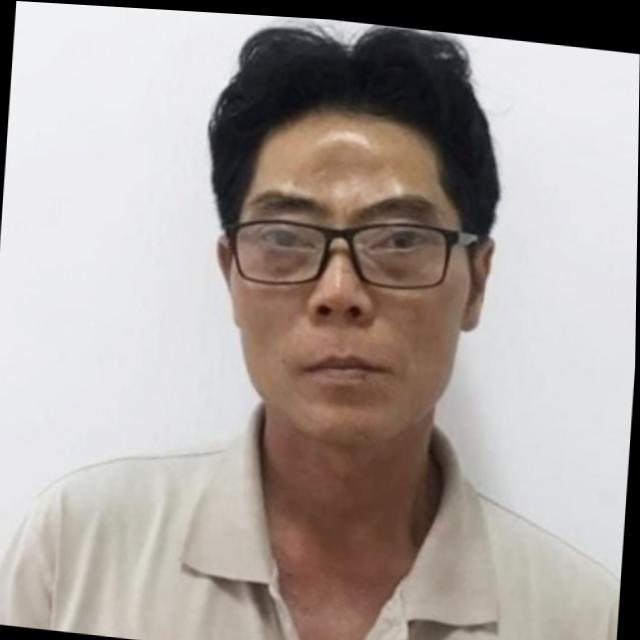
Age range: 45-64